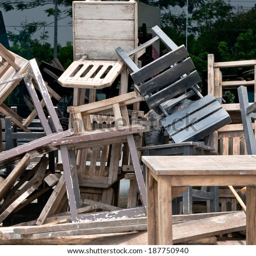
old chairs on a pile under natural lights